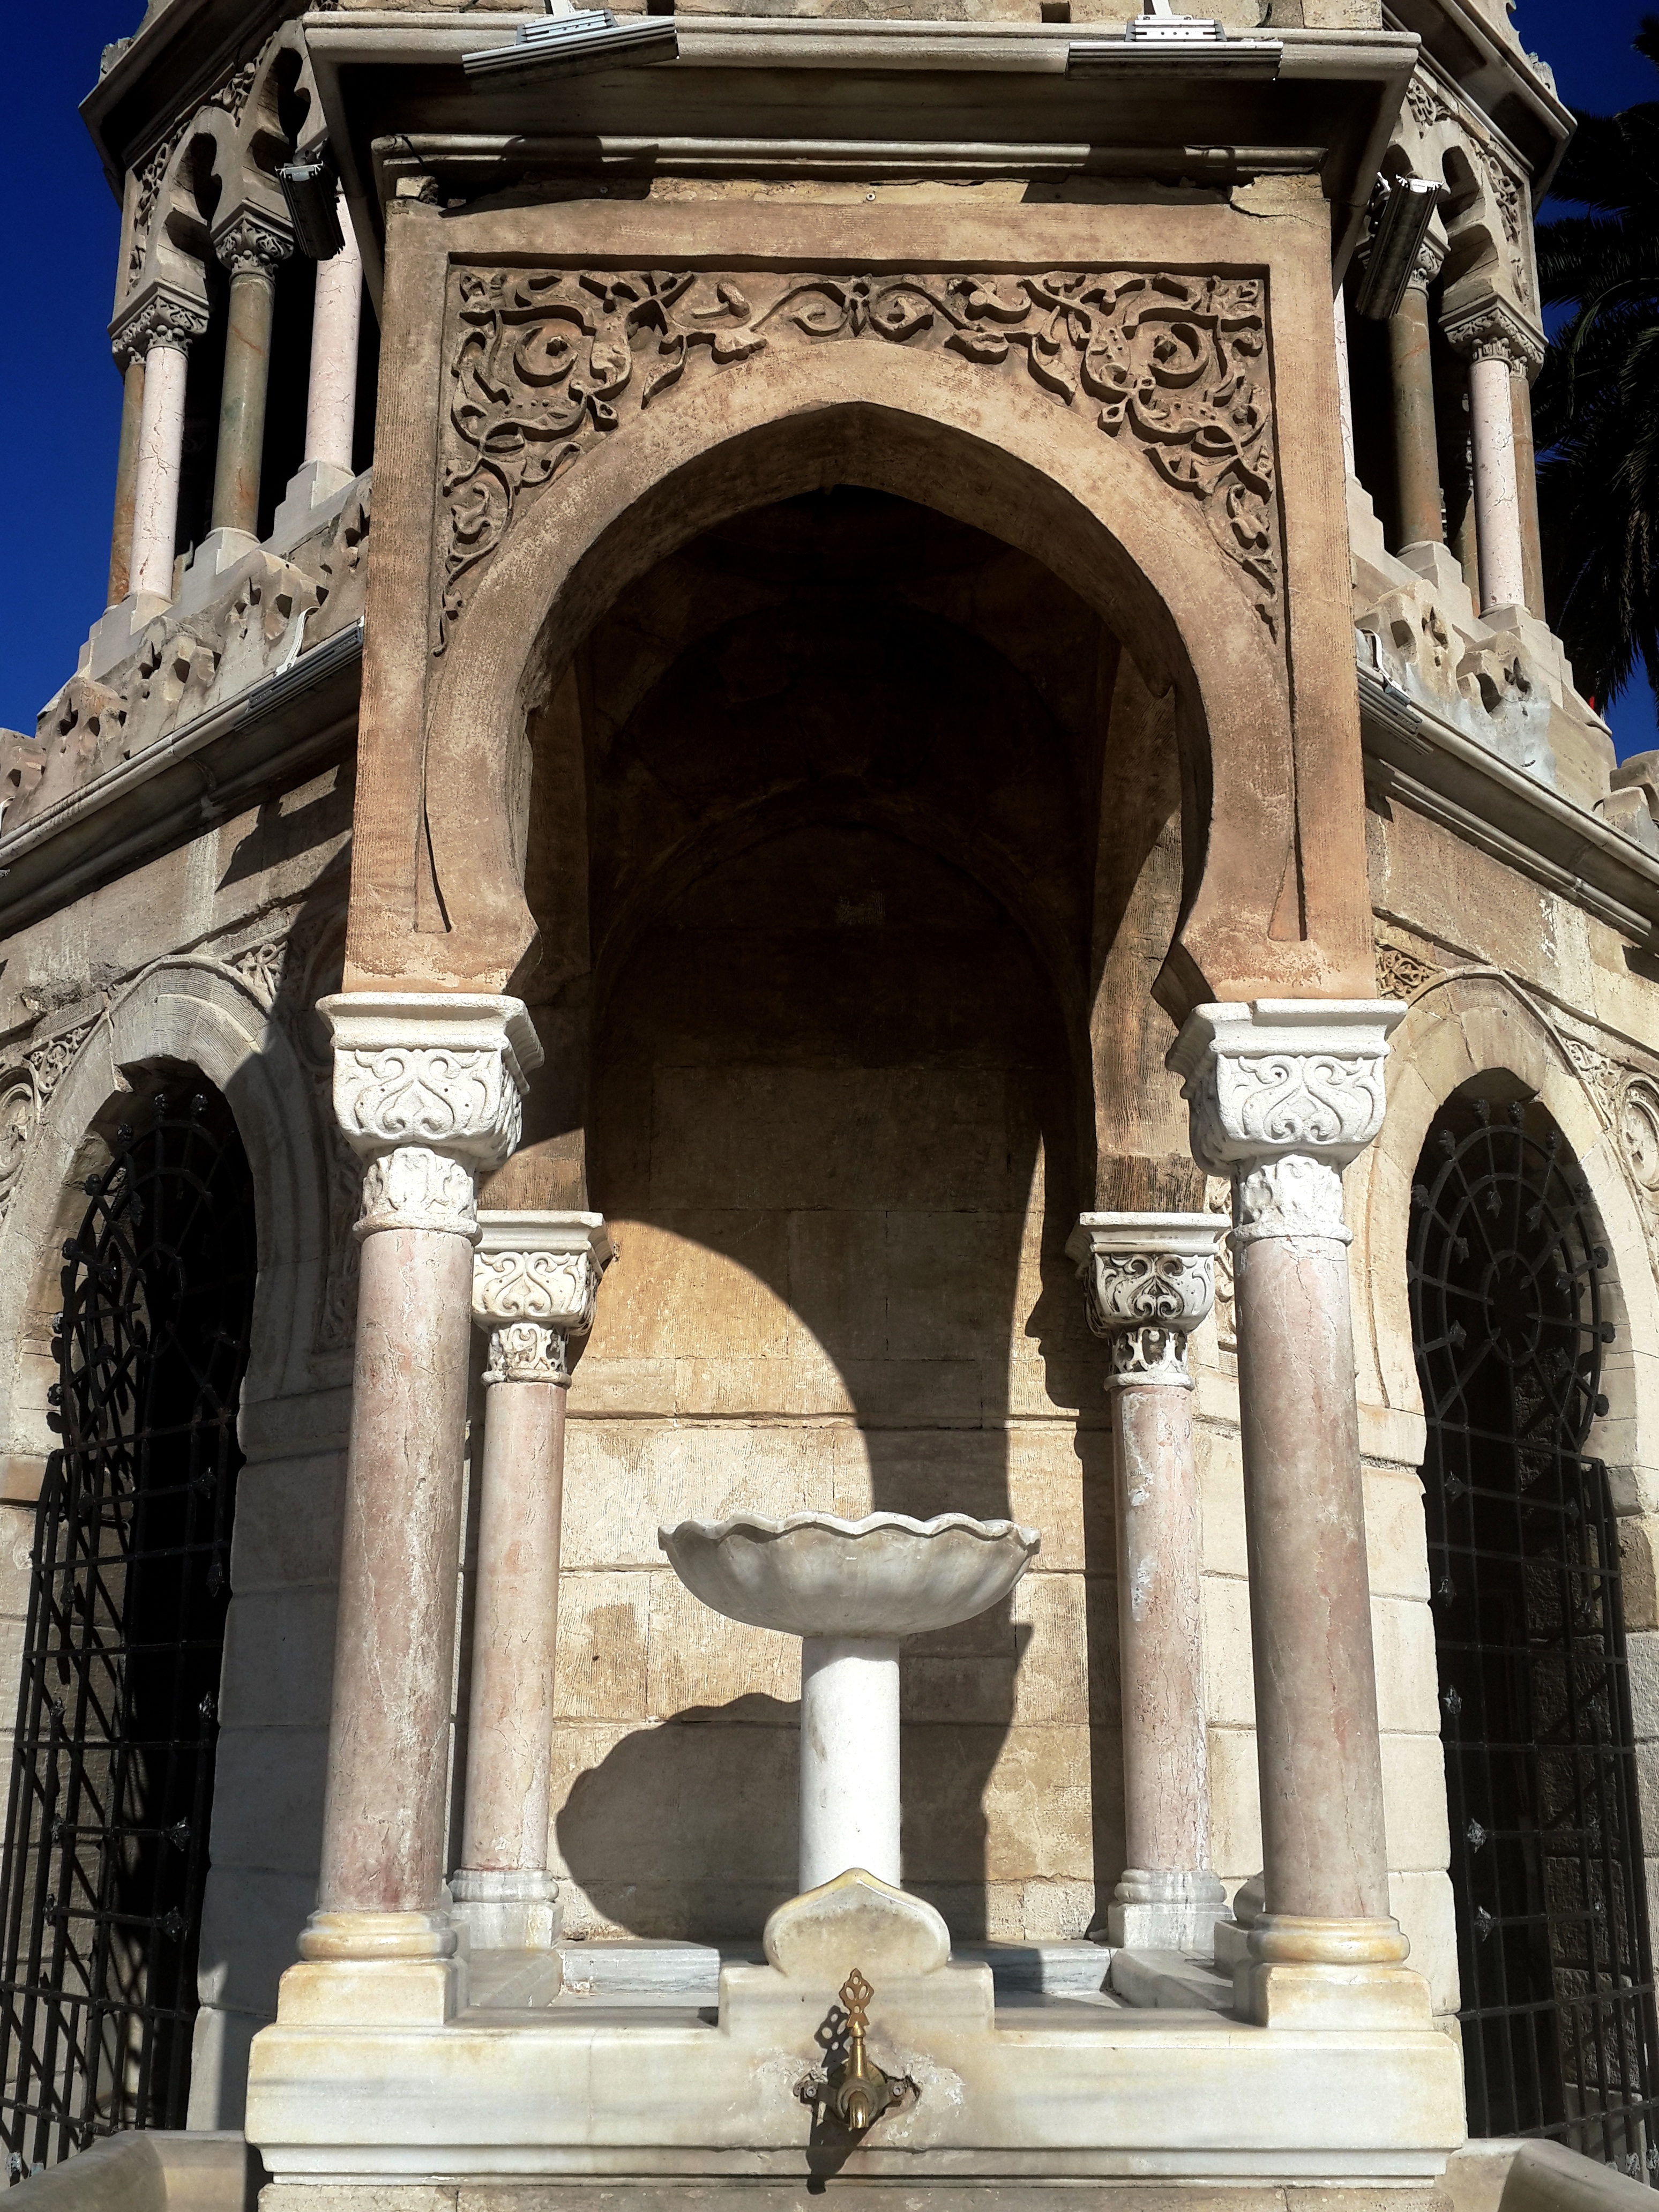
architecture, structure, mansion, monument, statue, arch, column, tower, landmark, place of worship, clock tower, sculpture, art, temple, on, turkey, basilica, ege, izmir, ancient history, ancient roman architecture